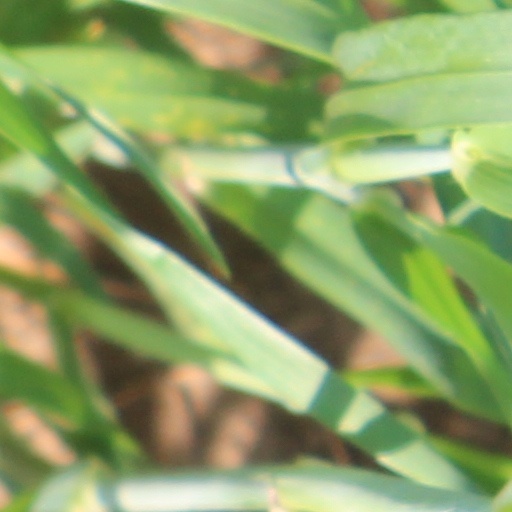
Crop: wheat